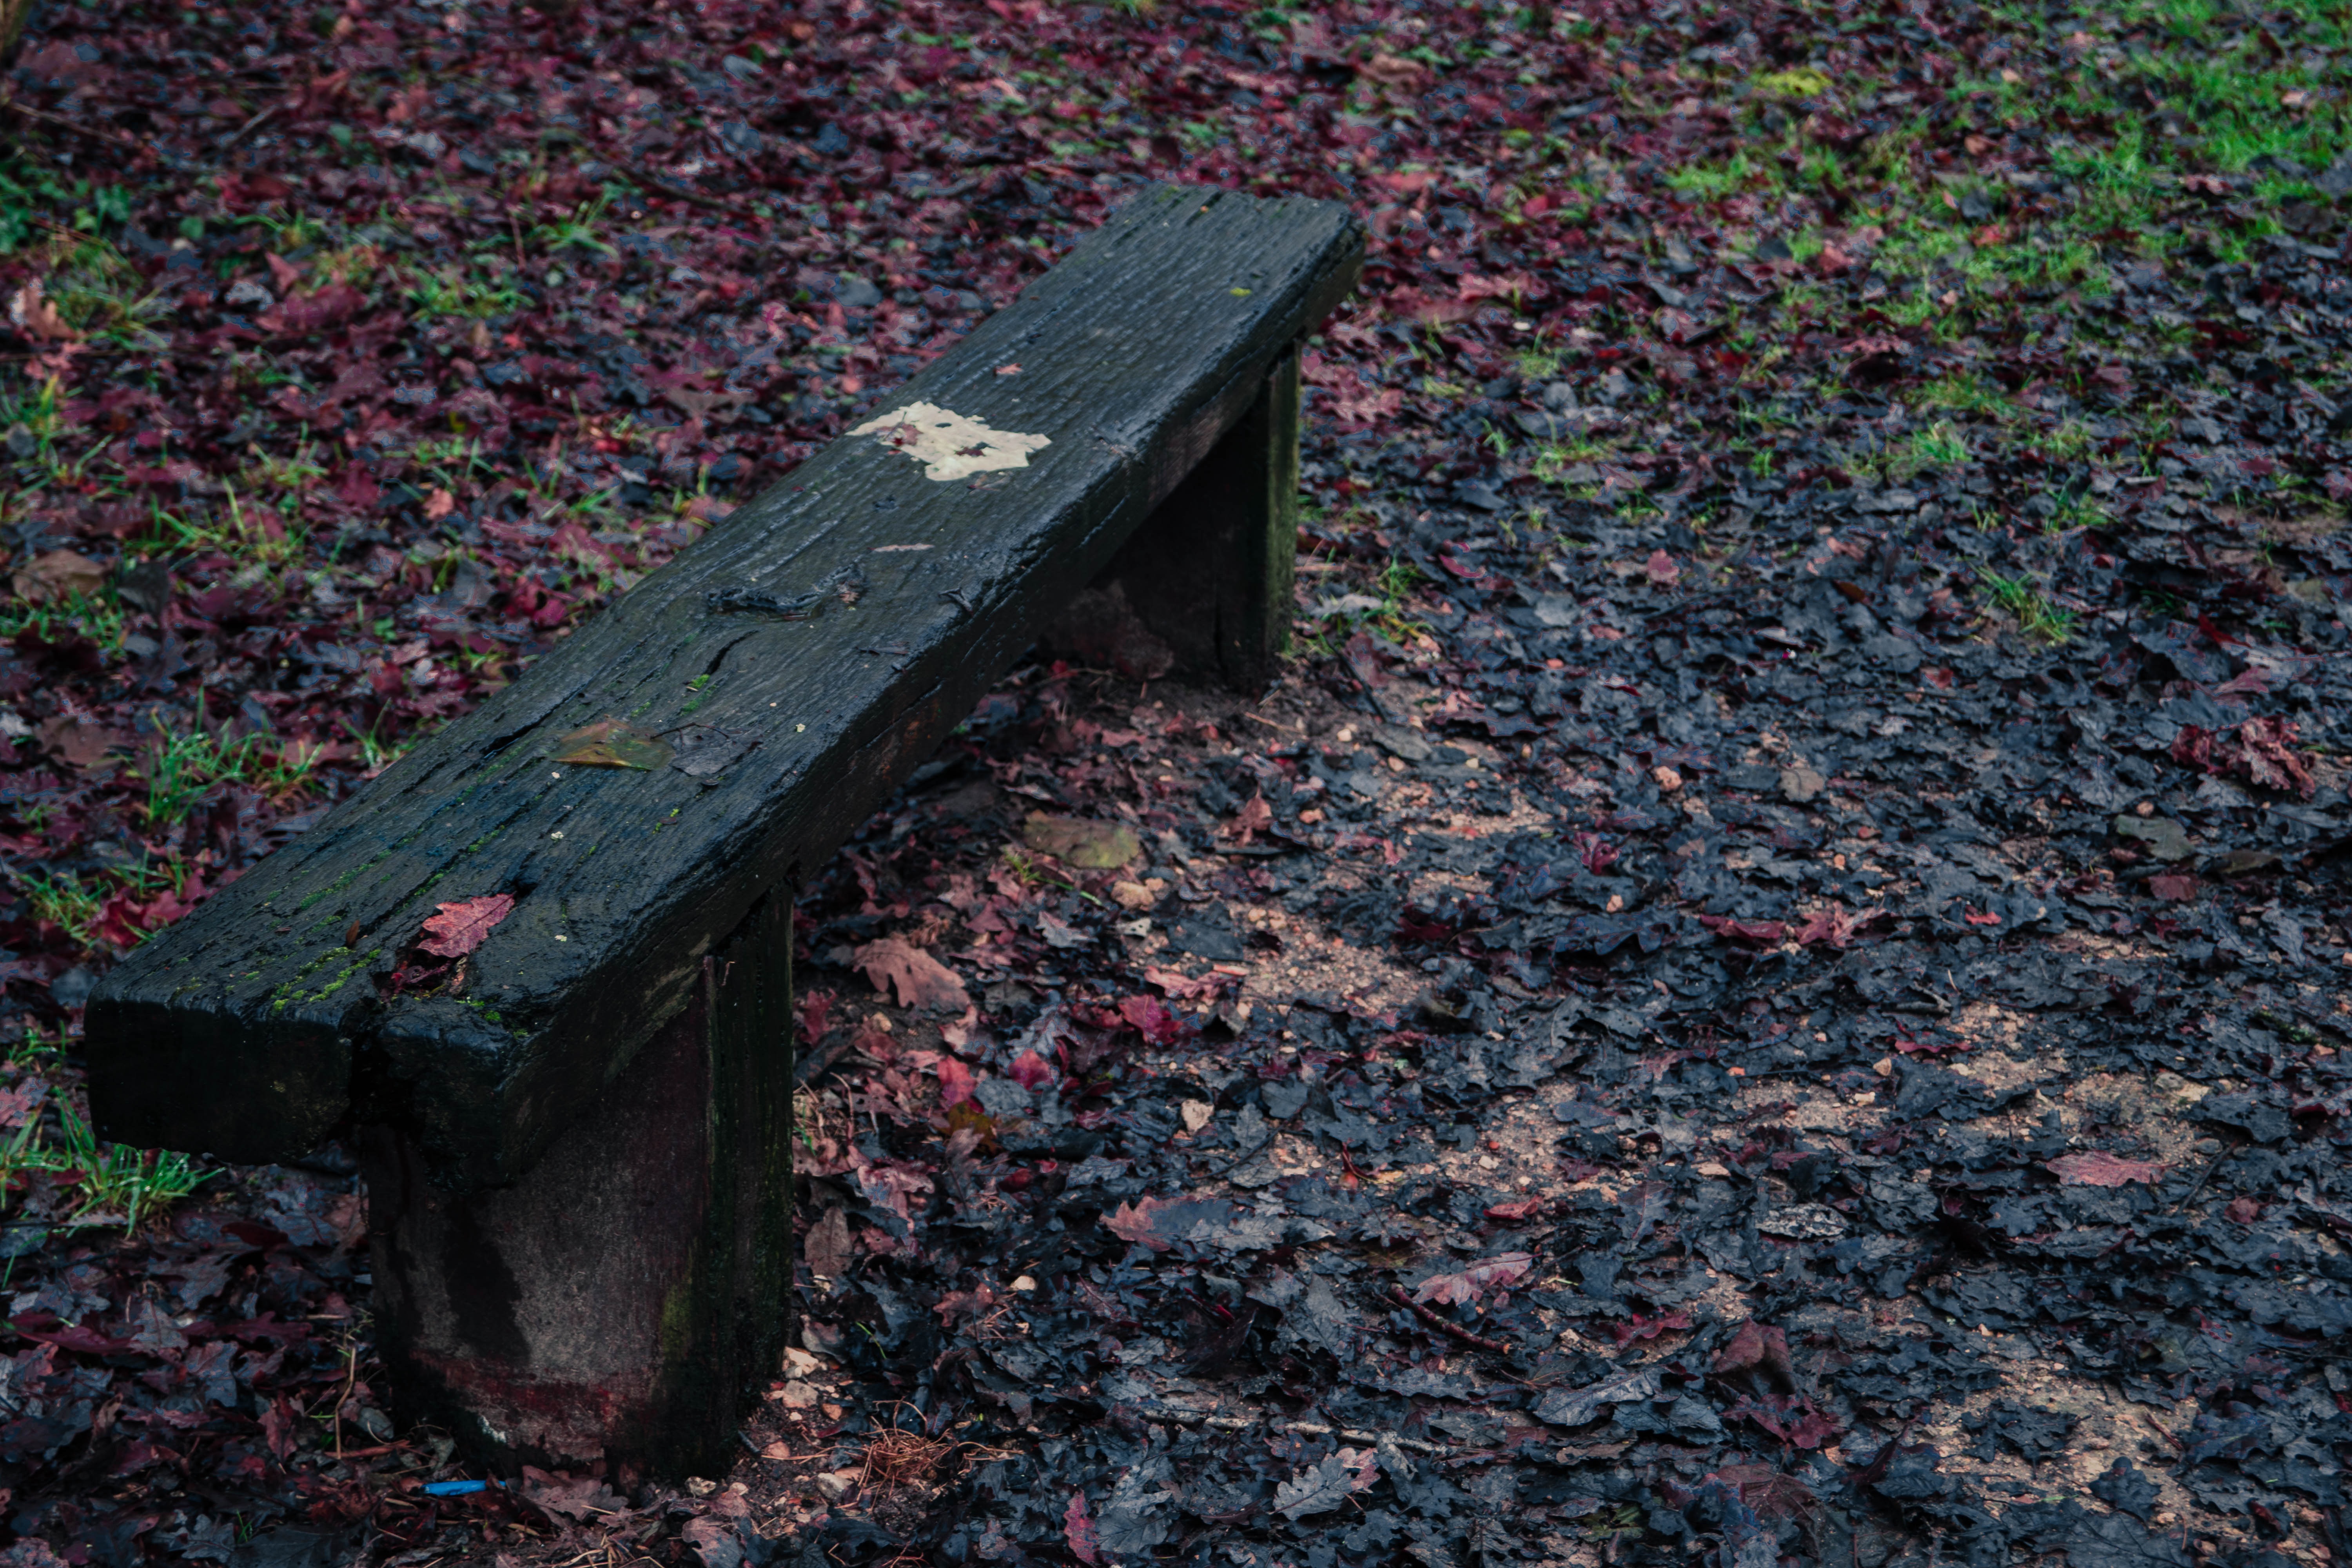
tree, nature, forest, path, grass, outdoor, light, plant, wood, track, bench, leaf, fall, flower, asphalt, france, tranquility, foliage, green, red, insect, peaceful, autumn, calm, soil, contrast, market, rest, tree leaf, dead leaf, trees, leaves, grave, colors, relaxation, branches, bushes, landscapes, picture, wallpaper, promenade, autumn leaf, based, old tree, allee, groves, quiet place, woody plant, green edge